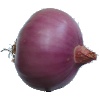
Label: Onion Red Peeled 1